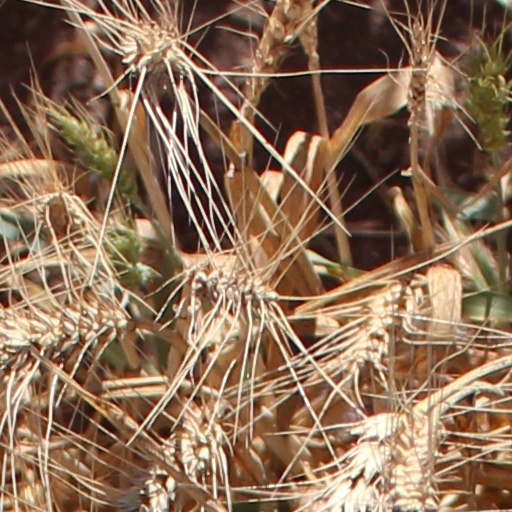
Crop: wheat